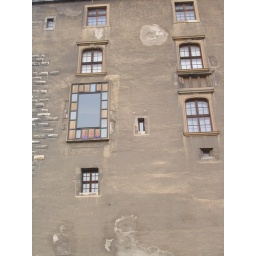
The castle in Bratislava, Slovak Republic is really incredible. I love the windows arrangement from this view.